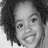
Emotion: happy